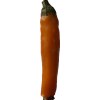
Label: images